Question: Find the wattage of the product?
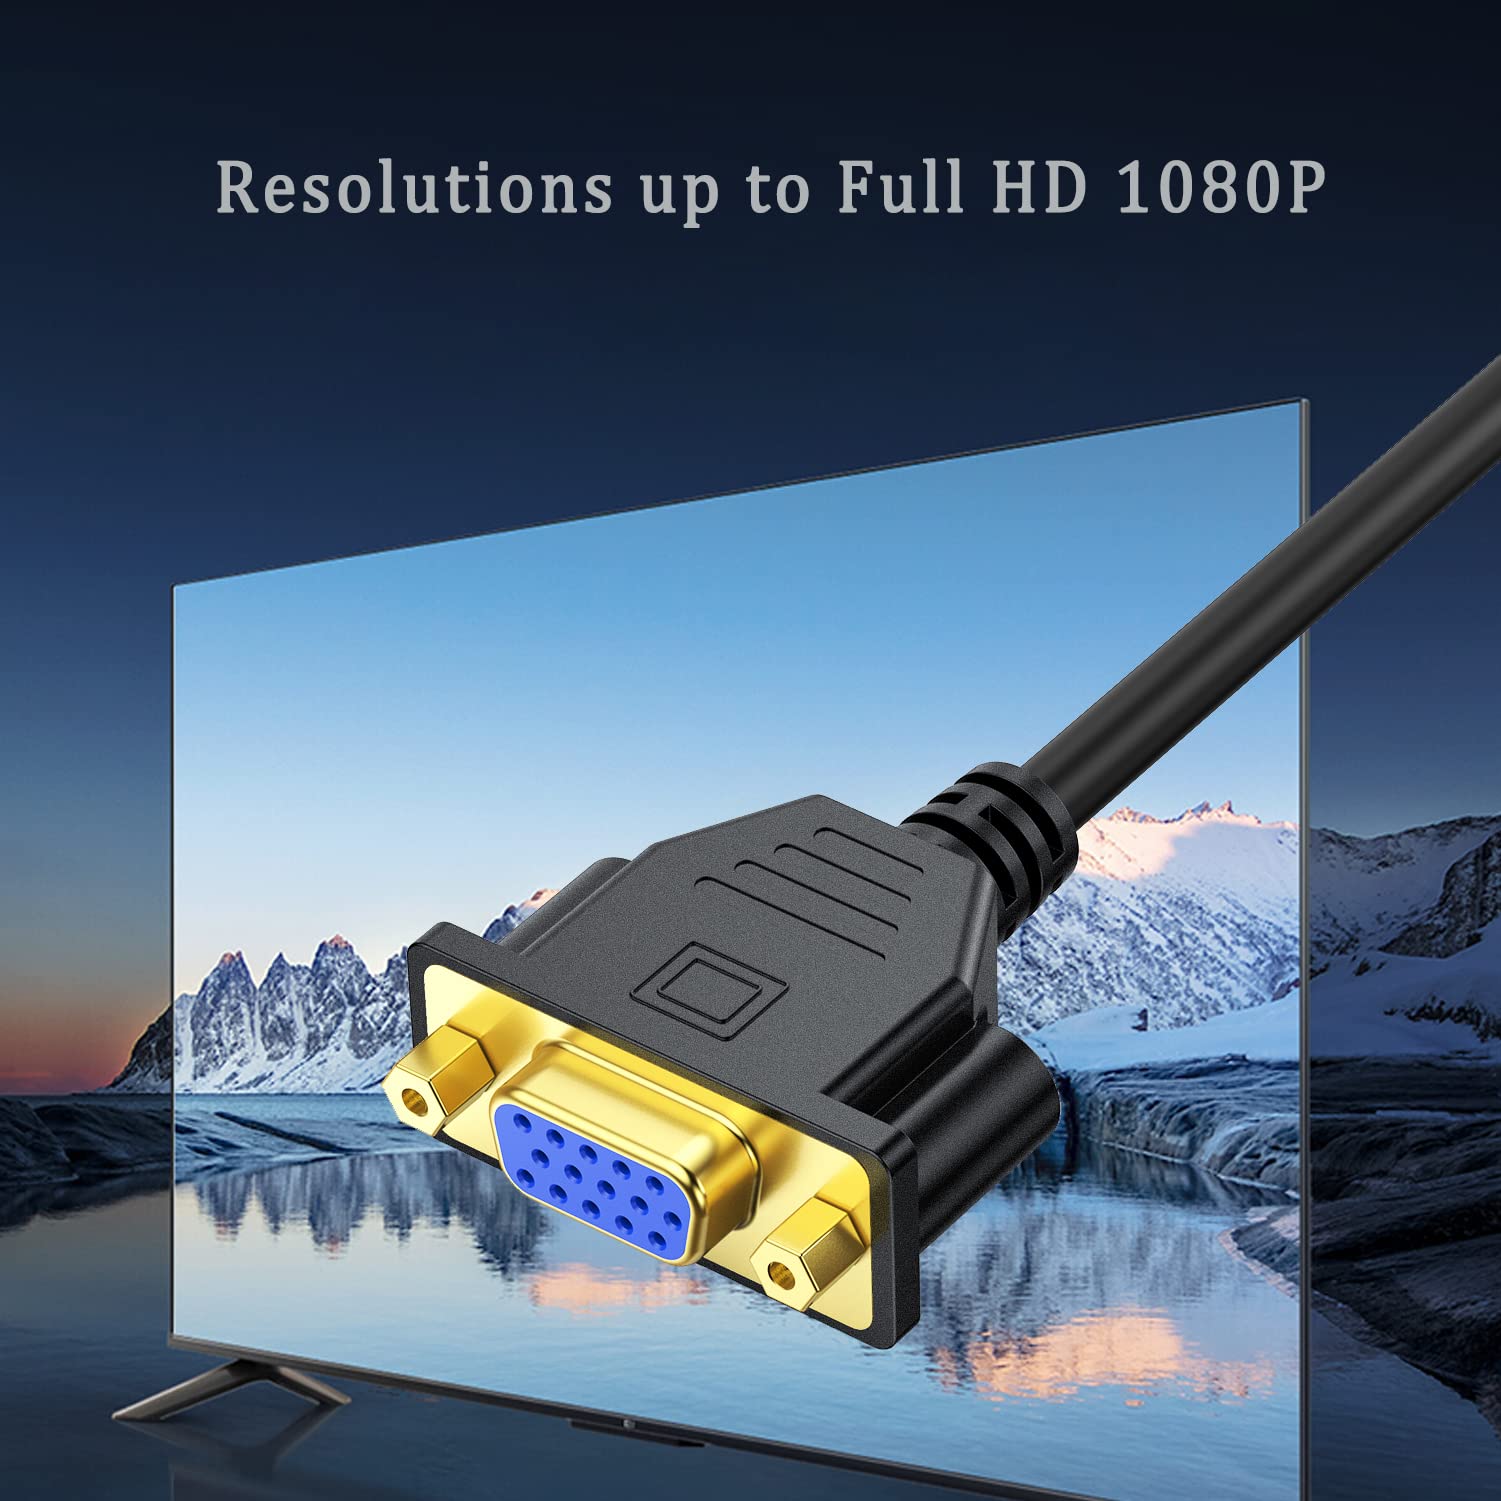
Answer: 1080.0 horsepower